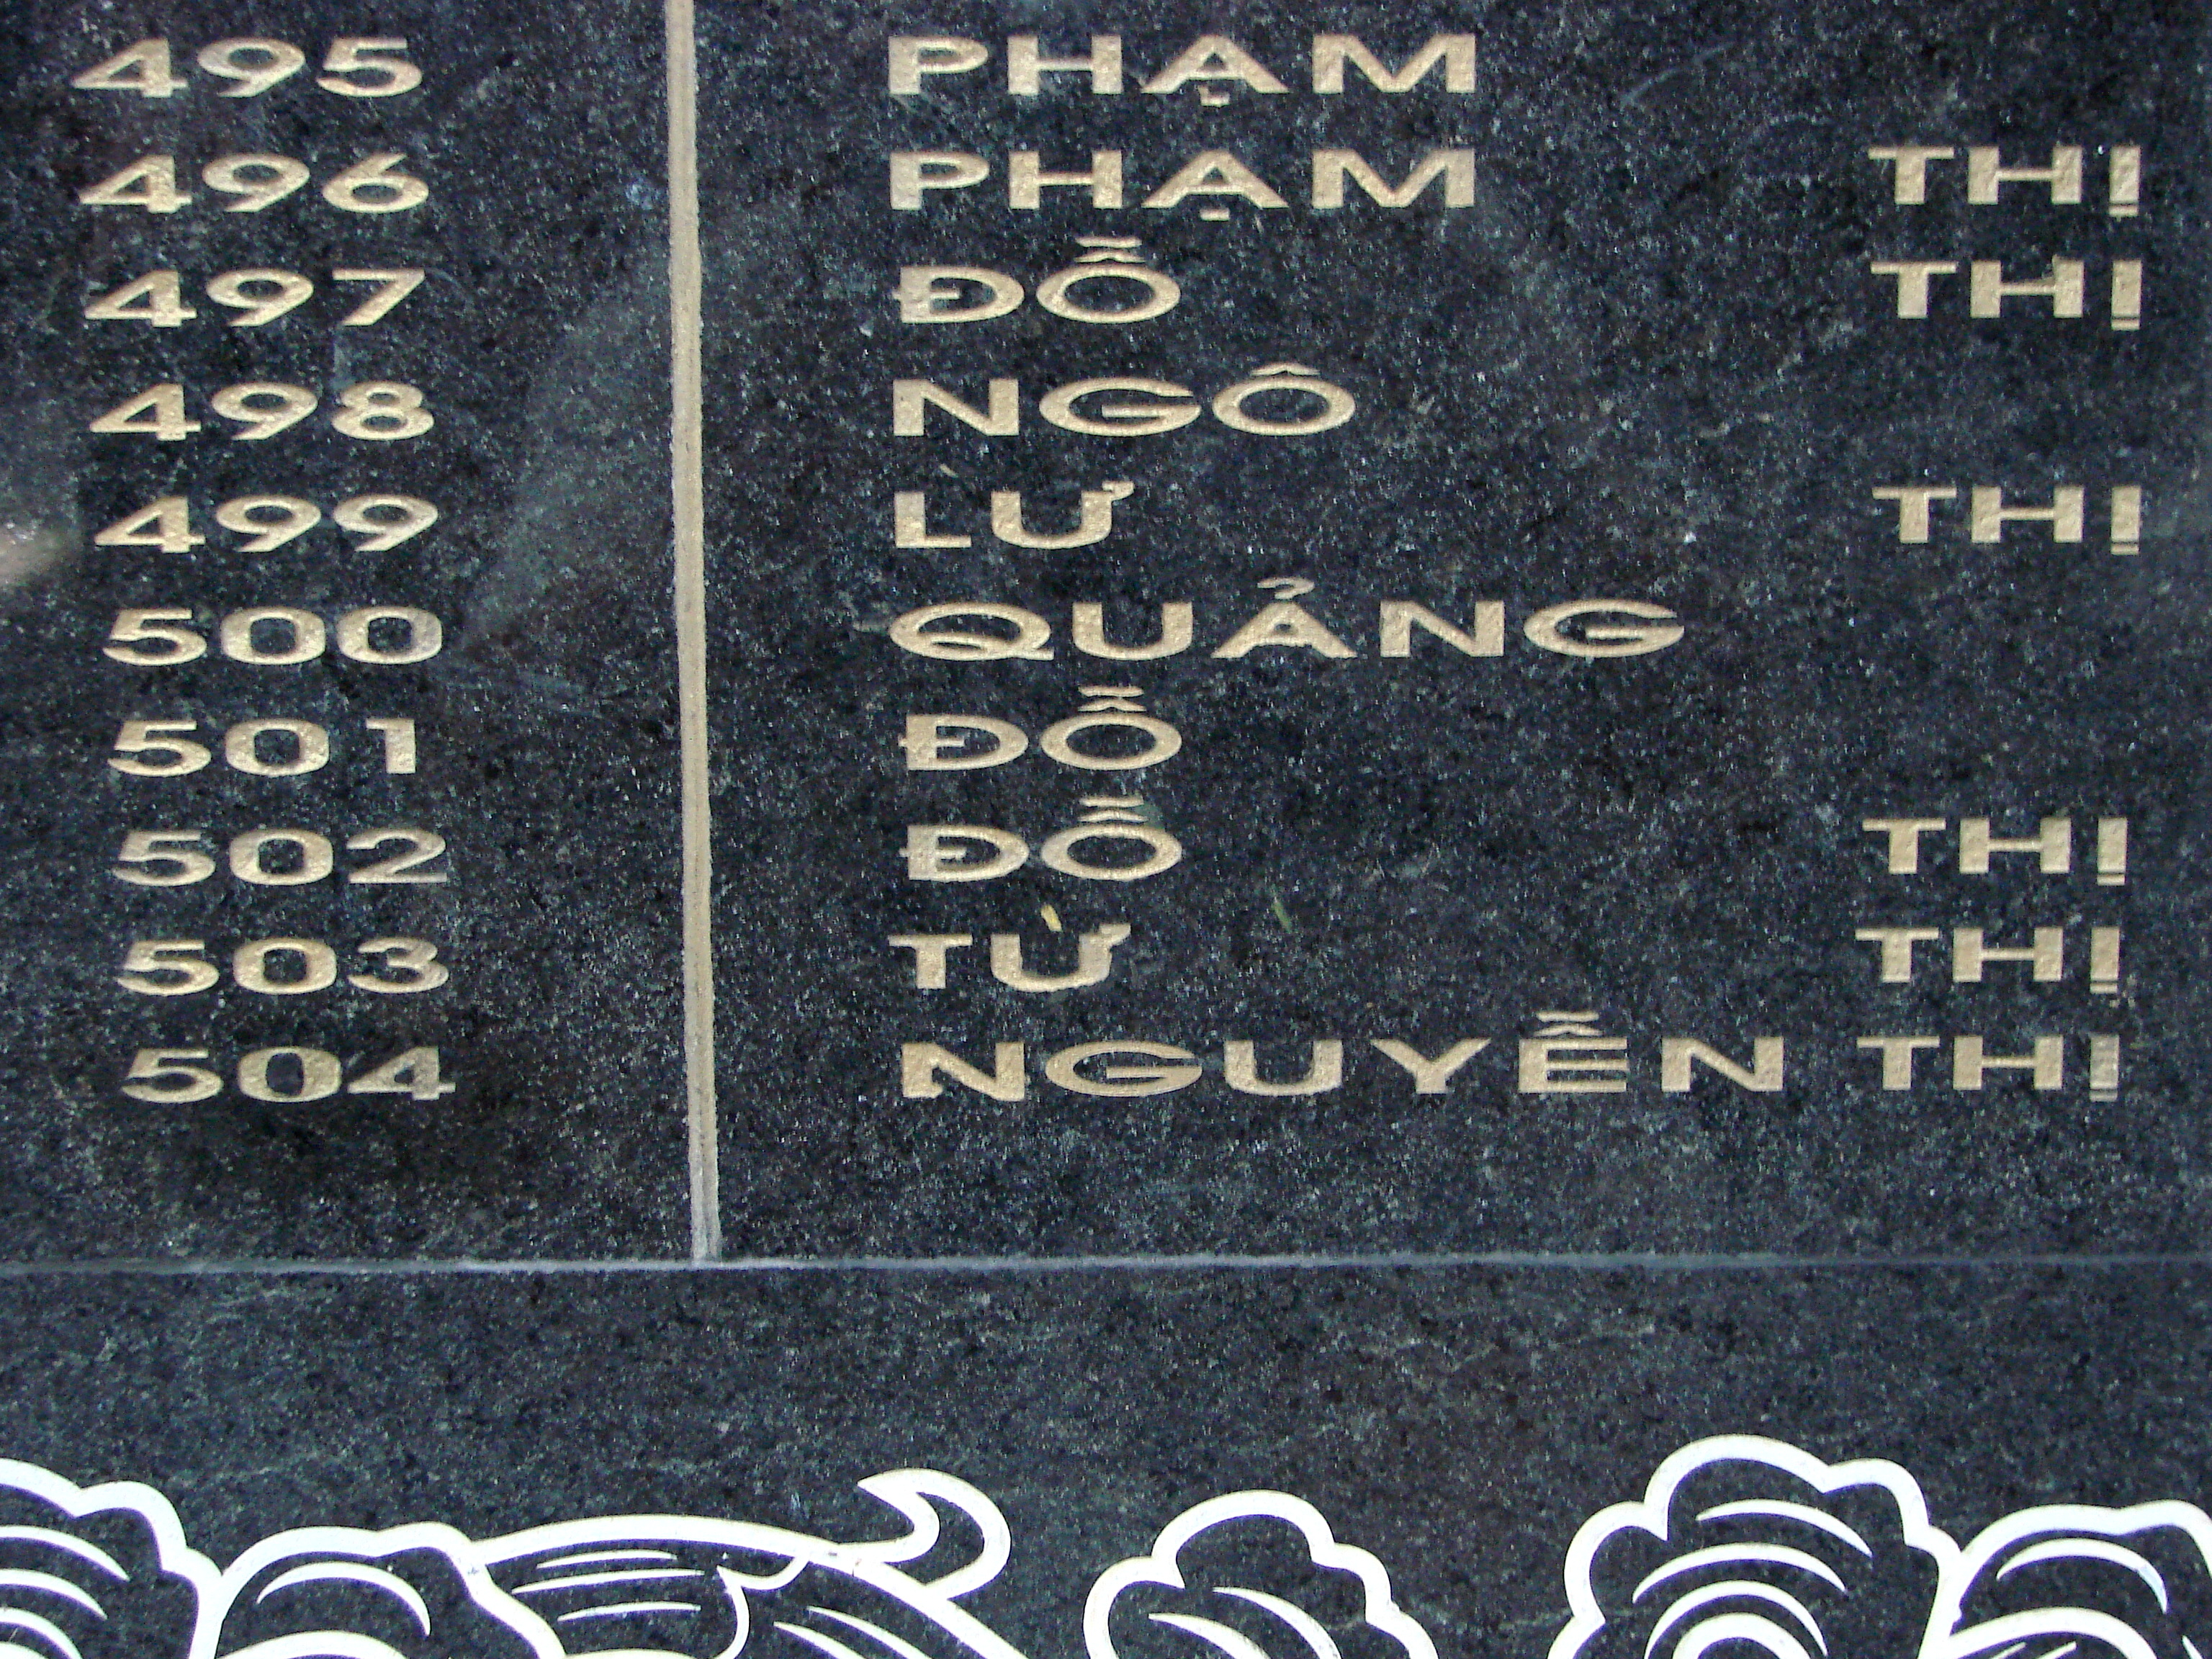
user: text: Màu của nền bia đá là gì?
assistant: text: Đen

user: text: Có bao nhiêu dòng số được hiển thị rõ ràng từ 495 đến 504?
assistant: text: Mười

user: text: Vật liệu chính của bề mặt được khắc chữ là gì?
assistant: text: Đá granite

user: text: Mục đích phổ biến của một tấm bia với danh sách tên và số thứ tự như thế này là gì?
assistant: text: Để vinh danh hoặc tưởng niệm

user: text: Có bao nhiêu dòng tên có từ 'THỊ' được khắc riêng ở cột bên phải, và tên liền sau số 503 là gì?
assistant: text: Năm dòng; tên sau số 503 là TỪ THỊ.